Gold-Fun

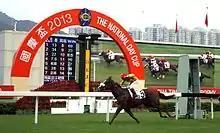

Gold-Fun (大運財, formerly known as Strada Colorato 17 January 2009 – 7 August 2016) was an Irish-bred Thoroughbred racehorse trained in Hong Kong since 2012. He is notable for winning the Hong Kong Classic Mile 2013, National Day Cup 2013 (HKG3–1400m), the HKG2 Oriental Watch Sha Tin Trophy, the HKG1 Queen's Silver Jubilee Cup 2014 and the Celebration Cup 2014.